Calasiao

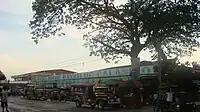
Public Market.

Calasiao is centrally located in Pangasinan, between Dagupan and San Carlos City, with a major road connecting Calasiao to both cities. The town is also connected to Santa Barbara, from where the MacArthur Highway connects to Baguio City and Metro Manila.